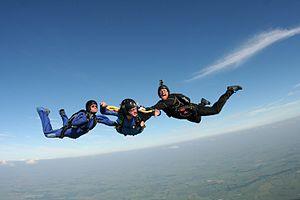
Le « parachutisme ou la chute libre » est une activité consistant à chuter d'une hauteur allant d'une centaine de mètres à plusieurs milliers pour ensuite retourner sur terre avec l'aide d'un parachute. Si la personne s'élance d'un point fixe, on parle alors plutôt de saut de base.
En physique, on désigne par chute avec résistance de l'air la modélisation du problème de la chute d'un corps, généralement sous atmosphère terrestre, dans laquelle on prend en compte l'influence du frottement fluide, de l'air sur l'objet, sur la chute. Ce modèle est donc différent du modèle de chute libre, dans lequel seul l'effet du poids est considéré.